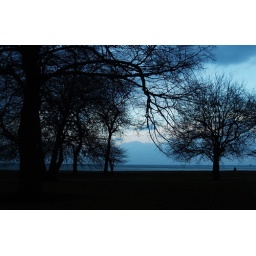
Chicago lake front with guy sitting in the corner alone.